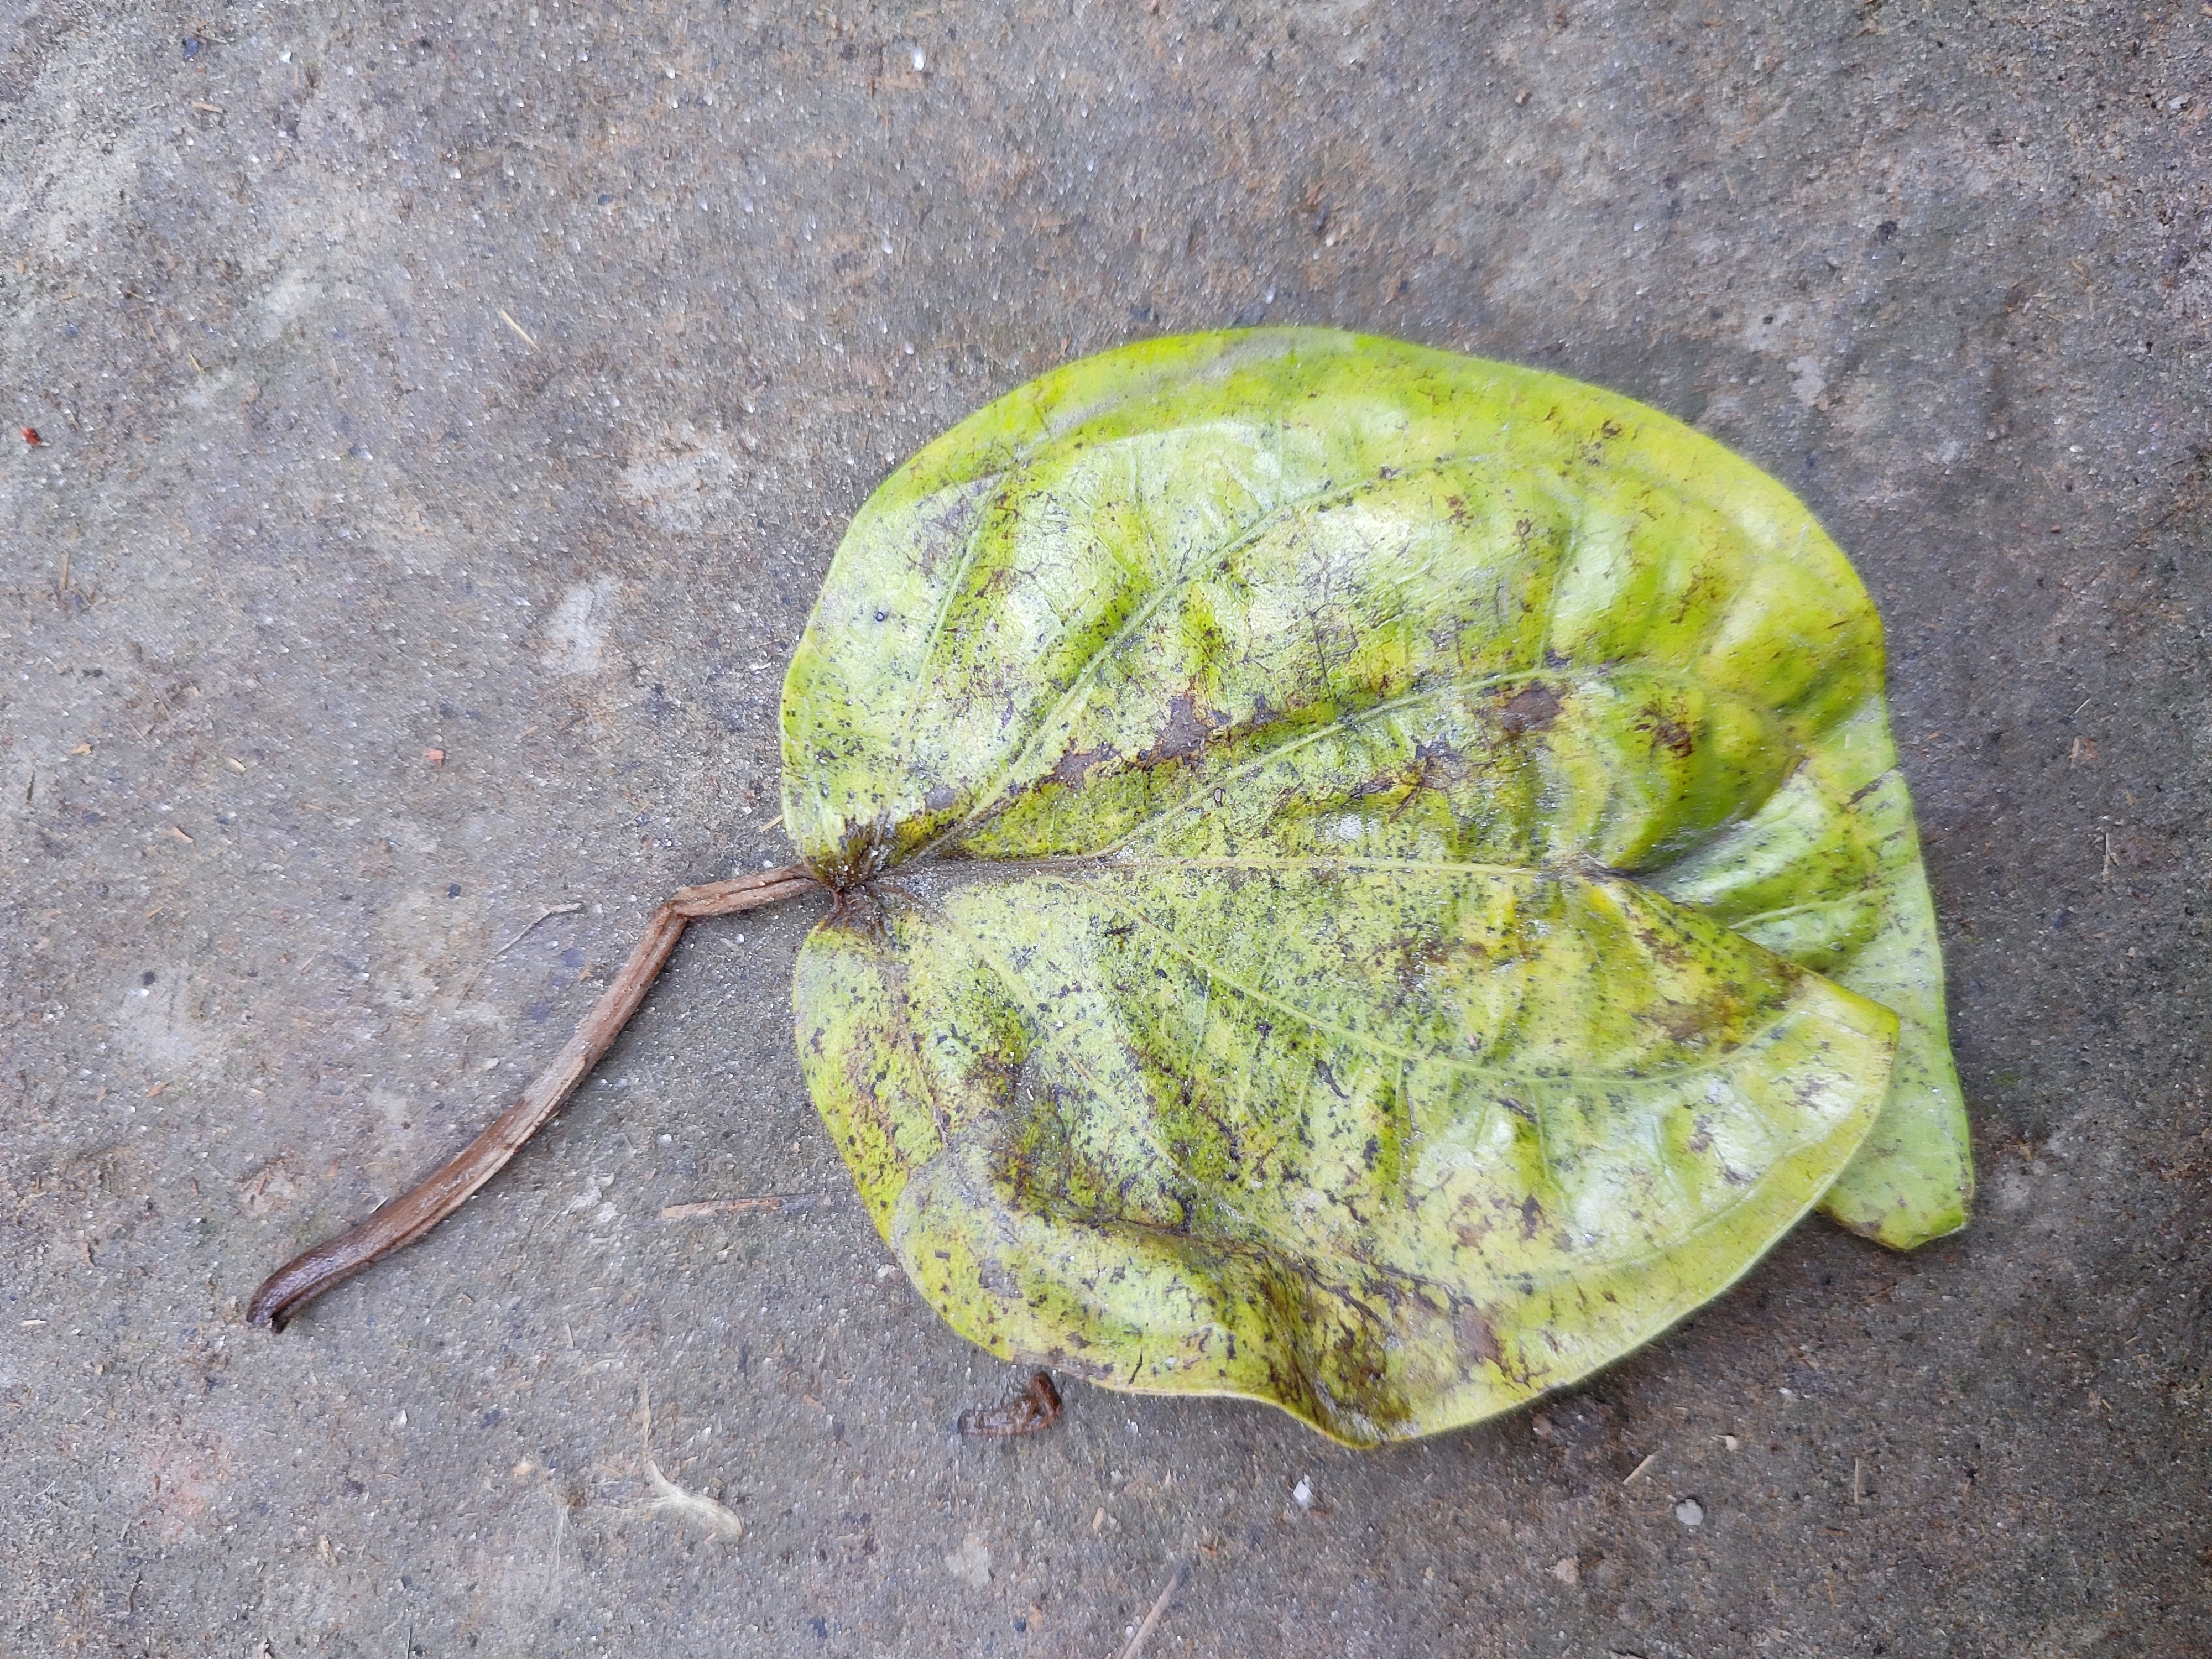
Label: Dried_Leaf